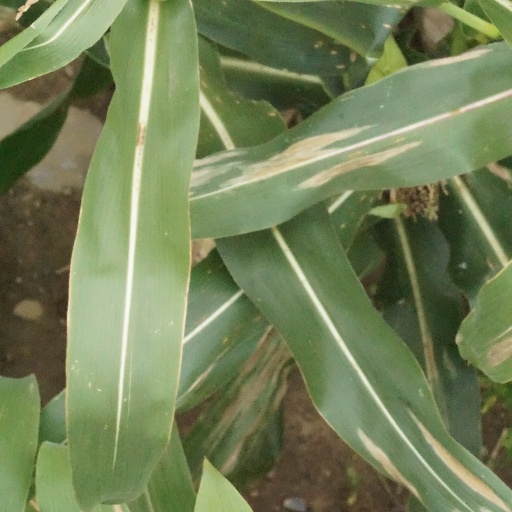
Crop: maize; corn